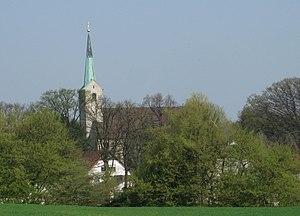
Église évangelique Marienkirche à Bielefeld-Jöllenbeck